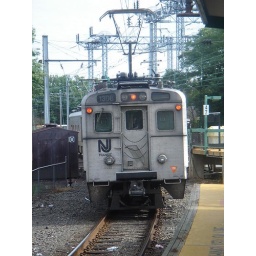
Once you get to the Princeton Junction station, you cross over and get a shuttle train to the Princeton Campus. This is the train. :)